Bardos, Pyrénées-Atlantiques

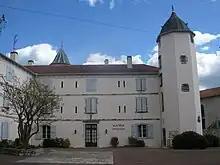
North facade of the Château de Salha

The Parish Church of the Assumption of the Blessed Virgin Mary (19th century). It is located at the highest point in the village at 128 metres above sea level. The Church contains many items that are registered as historical objects: